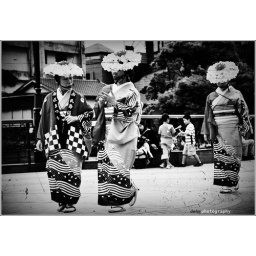
japanese woman in kimono walking down the street after joining a ceremony called hakata dontaku at fukuoka,japan